Airline meal

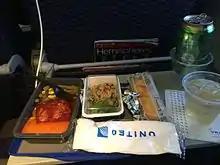
A United Airlines international economy meal from Washington, DC to Zürich

WWII US Navy veteran and founder of the W. L. Maxson Corporation William Maxson introduced the idea of heating up frozen food in-flight, parallel to the post-war surge in the development of refrigerators. His famous 'sky plate' was first meant as an option for naval troops to have hot meals, but soon found its way into Pan Am as a legitimate way of serving pre-made food. Pan-Am started serving pre-made frozen meals, which in turn inspired the TV dinners sold in American supermarkets, and these are still offered today in modern-day commercial flights for economy class. The service of frozen food was well-received and encouraged by airline management, since it greatly reduced food waste when flights were cancelled.